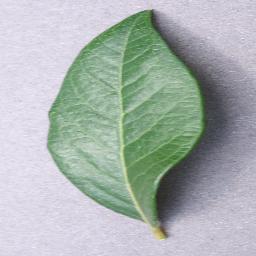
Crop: blueberry
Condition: healthy